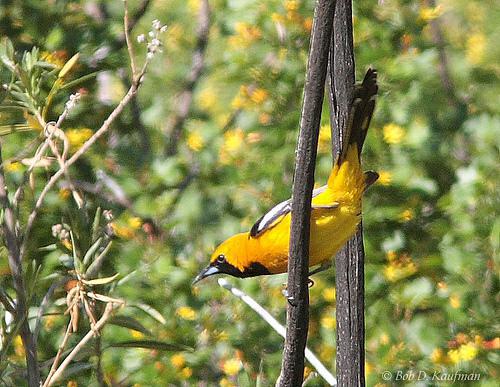
A photo of a hooded oriole